Bünde station

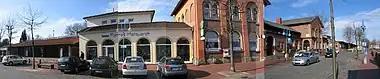
View from the south, cycle parking on the left

The station has three platform tracks, which are numbered 2–4, as the former track 1 was not intended for passenger services. Track 1 has been abandoned and only the track bed and a track indicator board mark its location. The freight loading track ended at the eastern part of the station and was accessible via a platform adjacent to the entrance building warehouse; this allowed loading end-on and from the south side. The warehouse had loading ramps for trucks on its south side; it is now used for a restaurant. Following the dismantling of track 1, marshalling and stabling tracks were abandoned on the eastern apron of the station as well as some loading ramps. In their place a station parking area was built east of the station forecourt. The loading tracks that formerly connected to the premises of "Imperial" (now part of Miele) and other companies in Ennigloh (which is north of the station), are no longer available. There is still a connecting track to a building material establishment, but this has not been used for several years. Formerly, there was also a track 5 on the north side; this was also not intended for passenger operations.